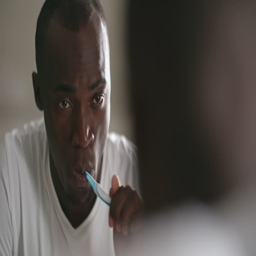
man looking in the mirror and cleaning his teeth with toothbrush and paste